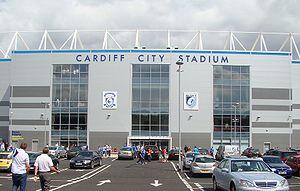
Le Cardiff City Stadium est un stade multi-usages situé dans le quartier de Leckwith à Cardiff, Pays de Galles. Sa capacité est de 33 316 places toutes assises, ce qui en fait le deuxième plus grand stade de la ville et de la nation galloise après le Millennium Stadium.